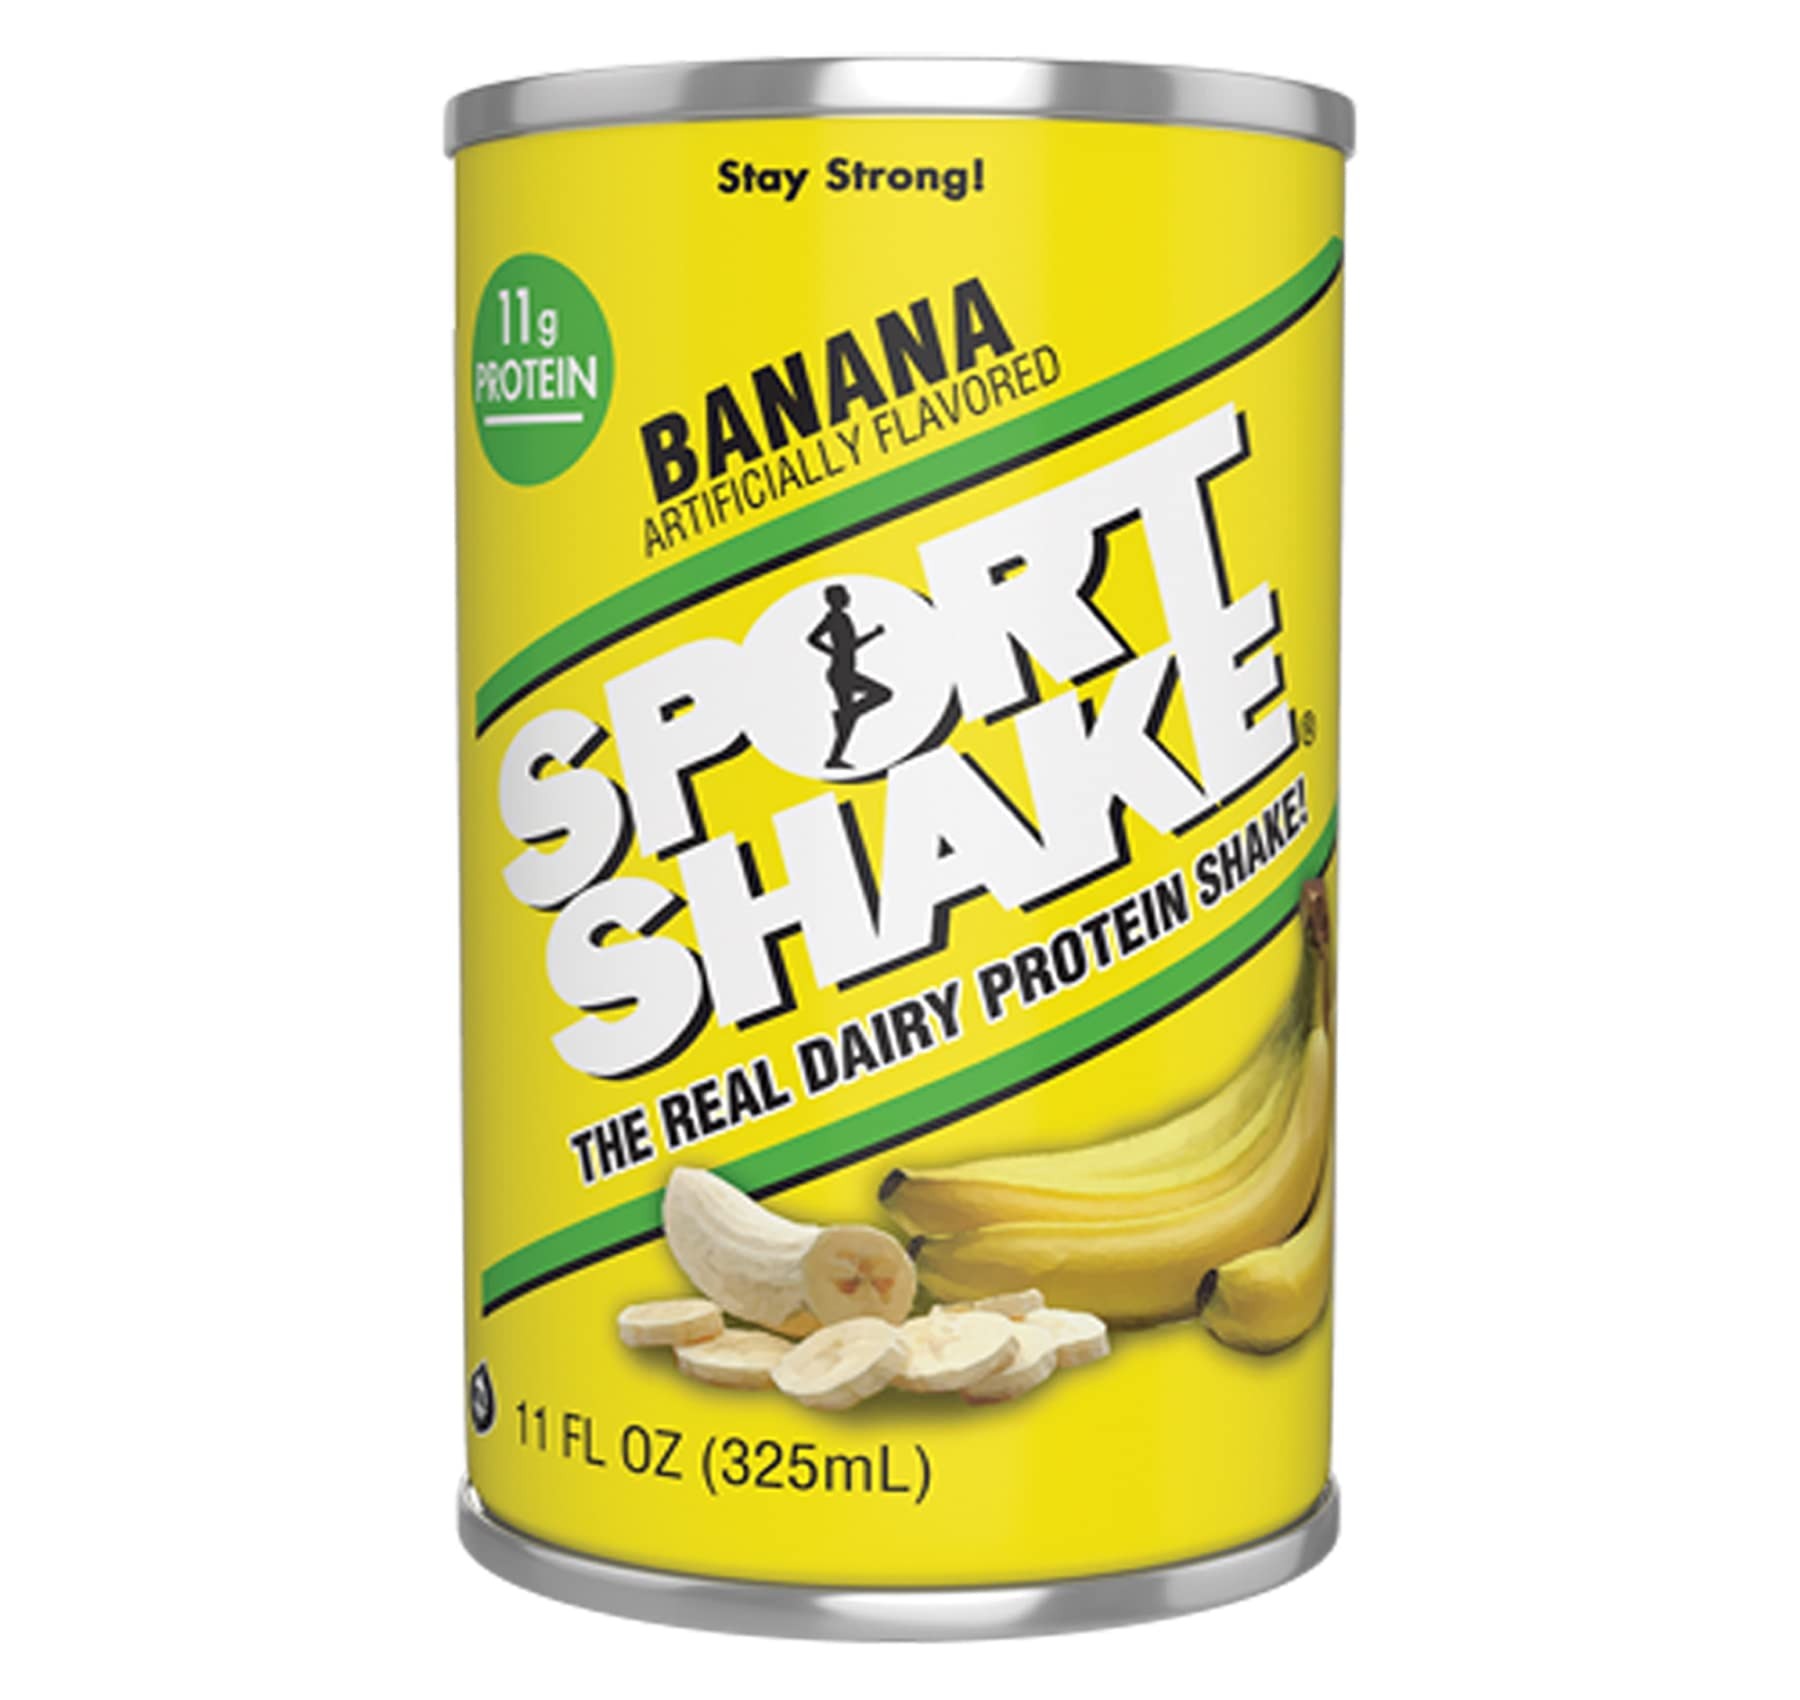
Item Name: Sport Shake Banana Power Shake 11oz. (Pack of 12)
Bullet Point 1: 11g Protein
Bullet Point 2: The Real Dairy Power Shake
Bullet Point 3: 40 percent Calcium
Bullet Point 4: Ingredients: SKIM MILK, SUGAR, CREAM, CELLULOSE GEL, ARTIFICIAL FLAVOR, MONO- AND DIGLYCERIDES, SODIUM TRIPOLYPHOSPHATE, CELLULOSE GUM, CARRAGEENAN AND YELLOW 5.
Bullet Point 5: Unit count type: Fl Oz
Product Description: The real dairy banana power shake, is a delicious and nutritious meal supplement or snack that gives you the energy boost and power you need to help you through the day.
Value: 132.0
Unit: Fl Oz

Price: 2.42